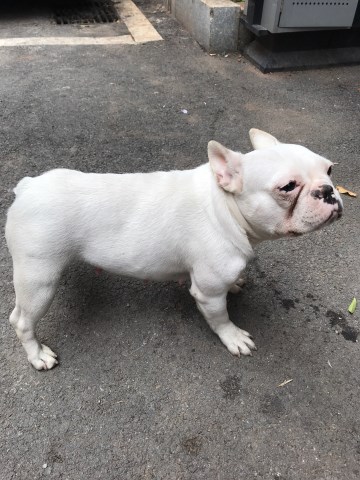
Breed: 1121-n000002-French_bulldog